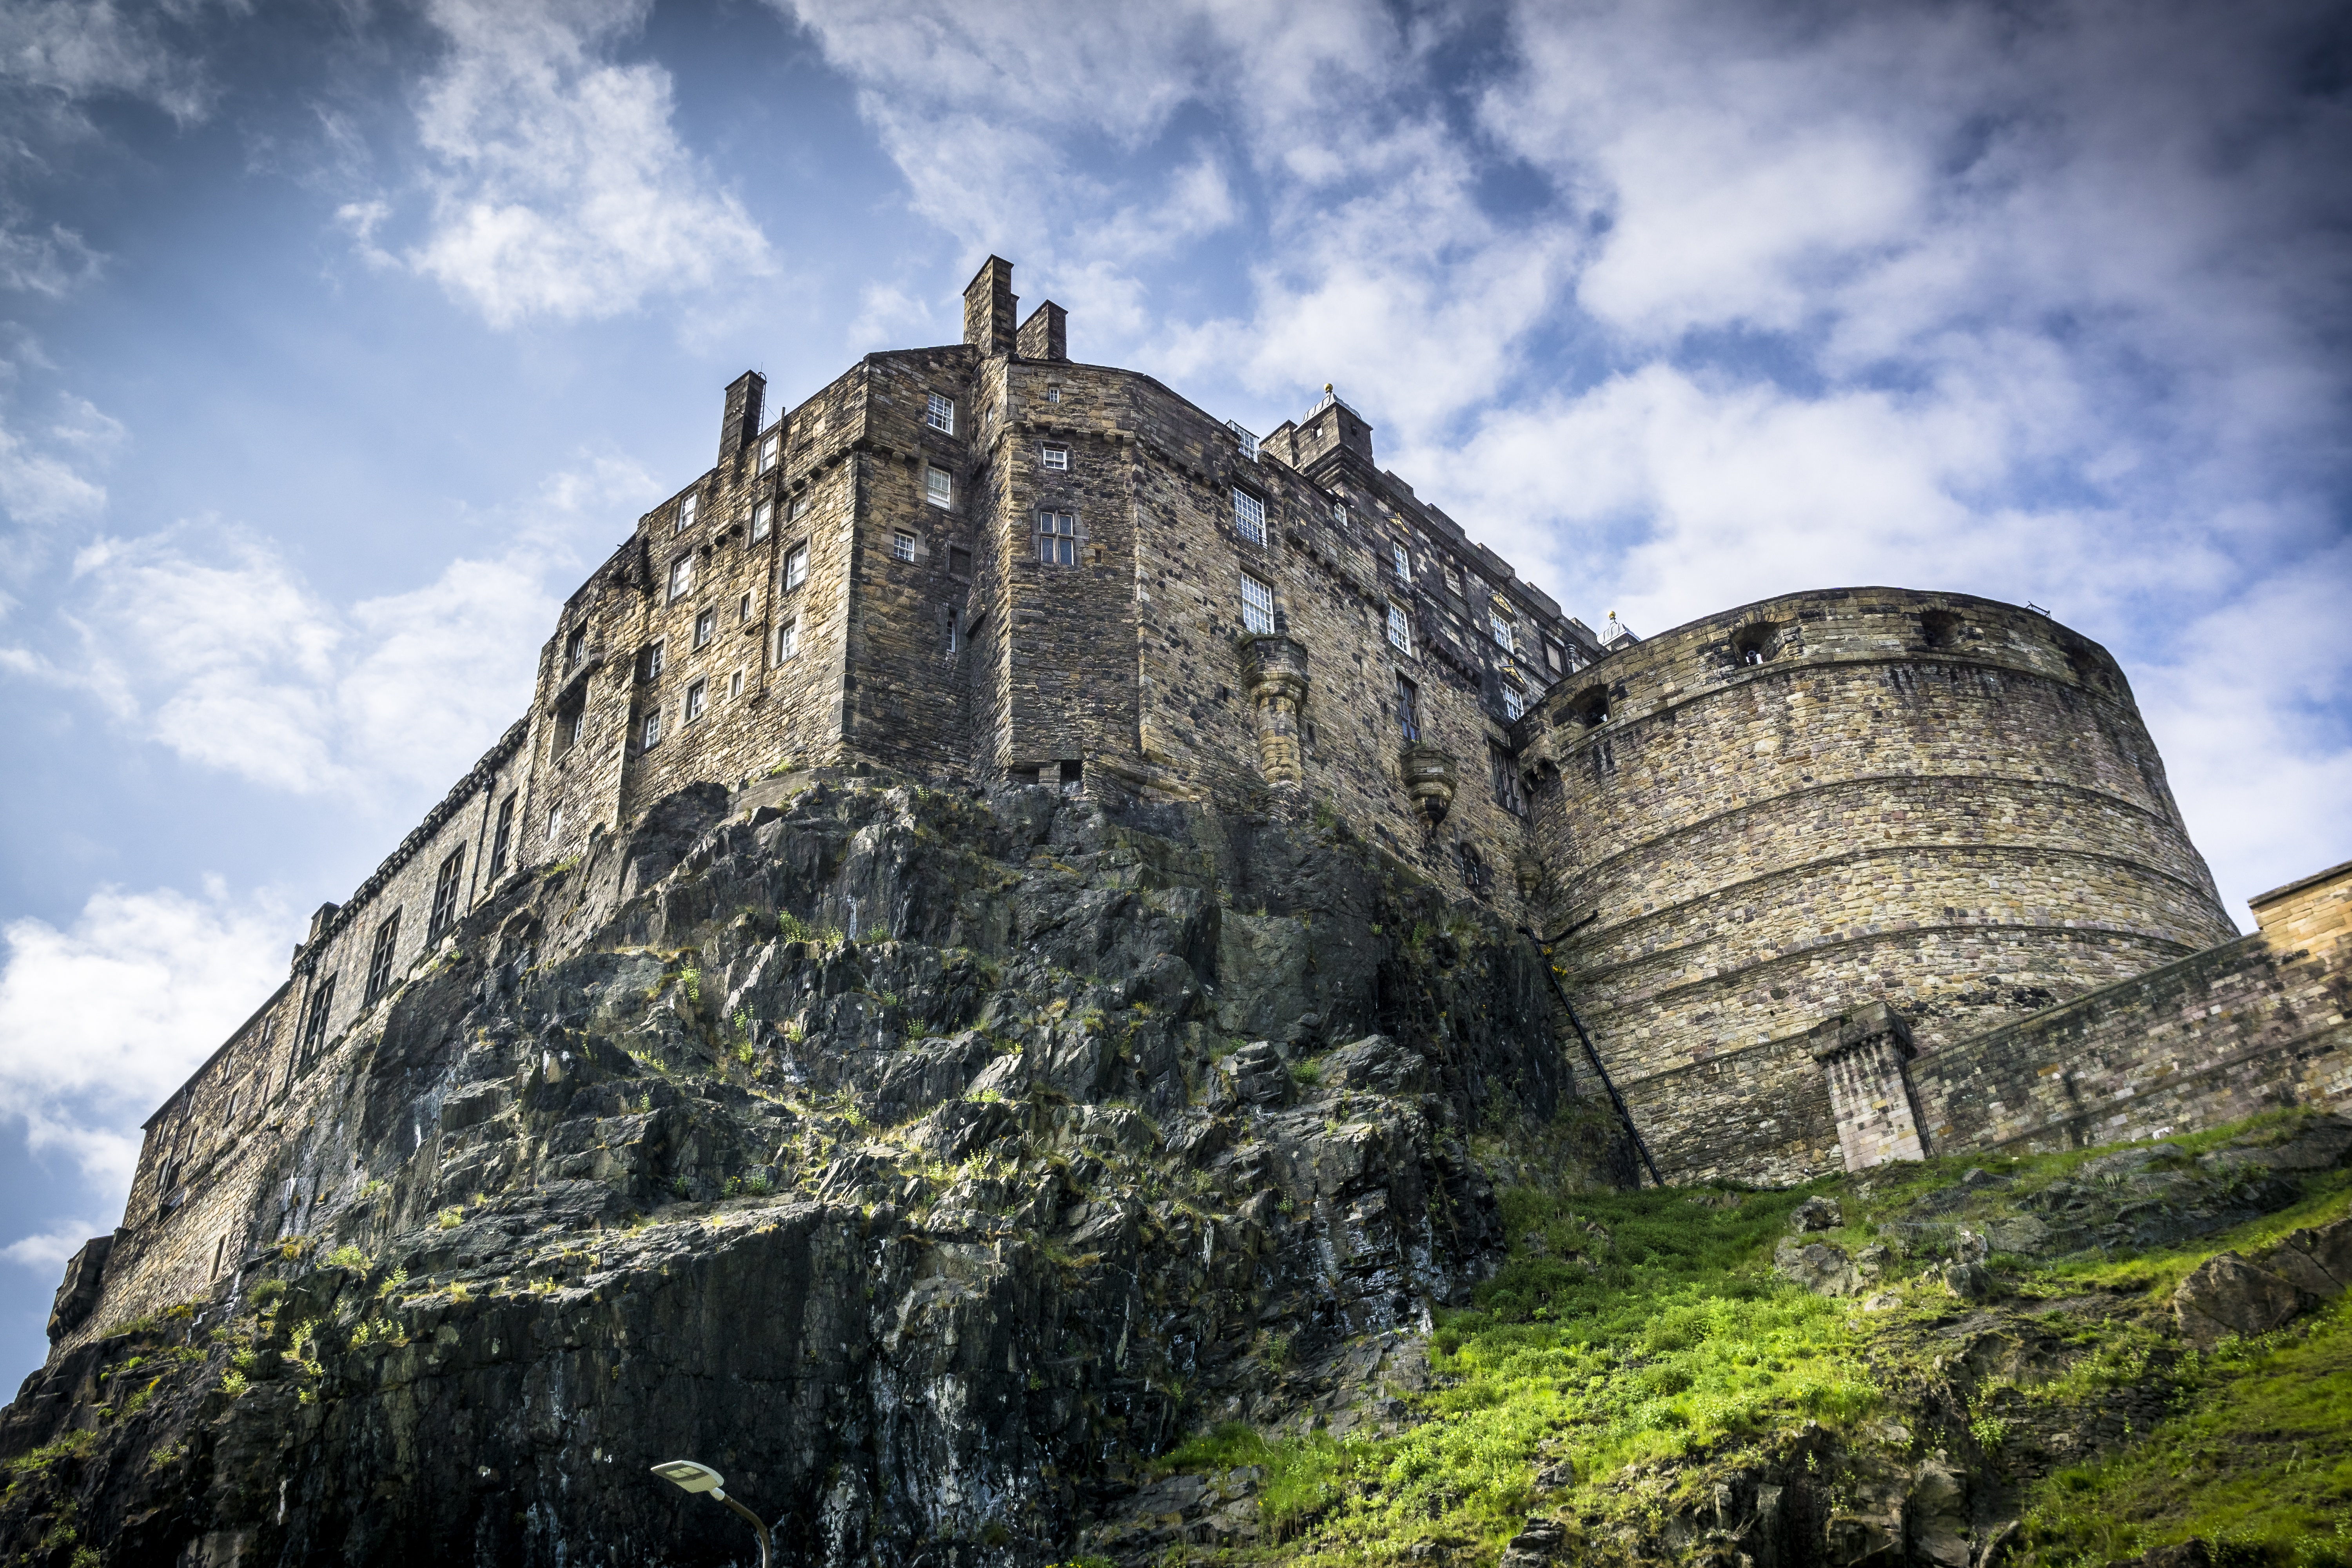
rock, building, chateau, tower, castle, landmark, fortification, place of worship, ruins, monastery, scotland, abbey, edinburgh, archaeological site, edinburgh castle, historic site, ancient history